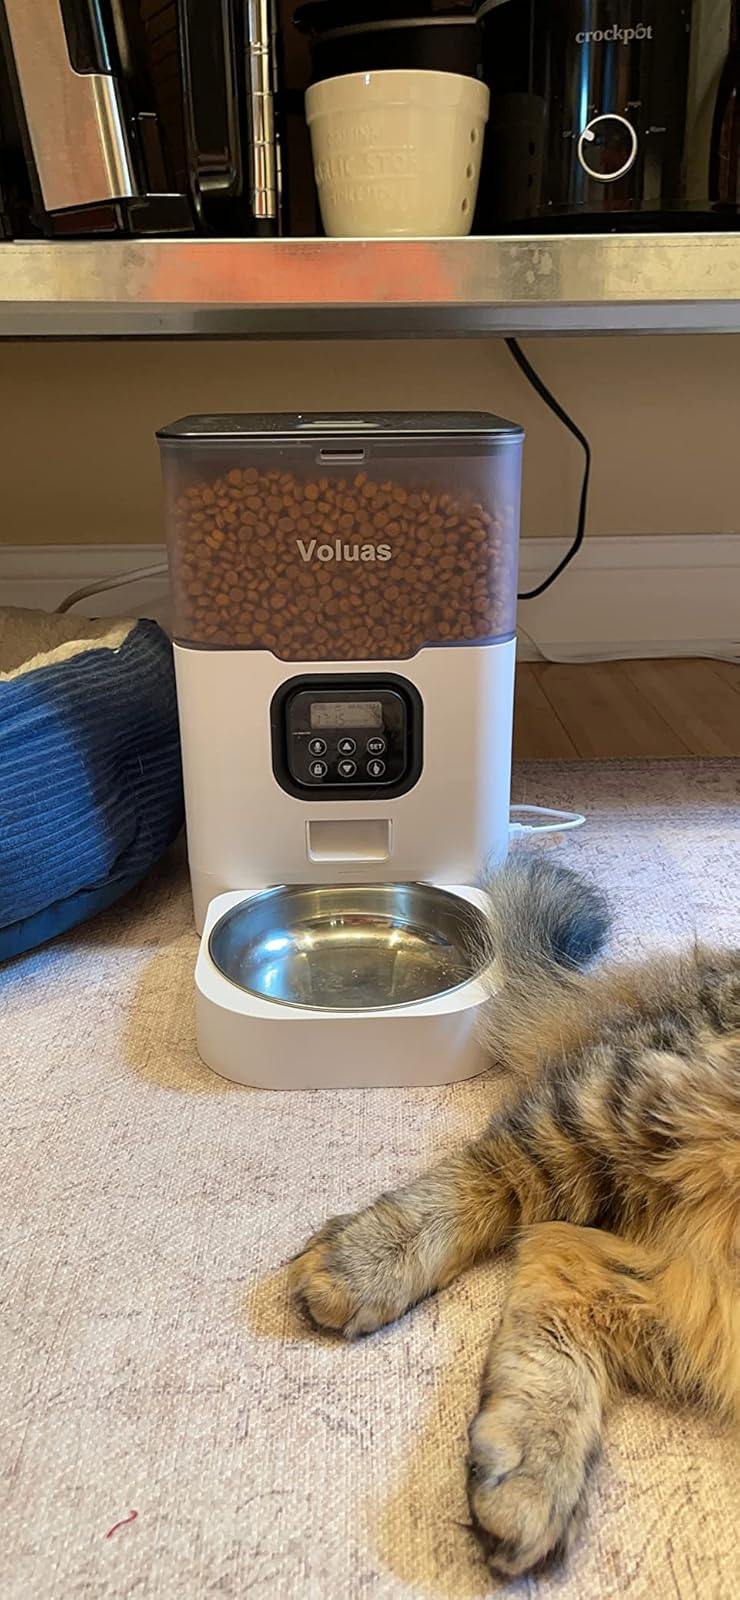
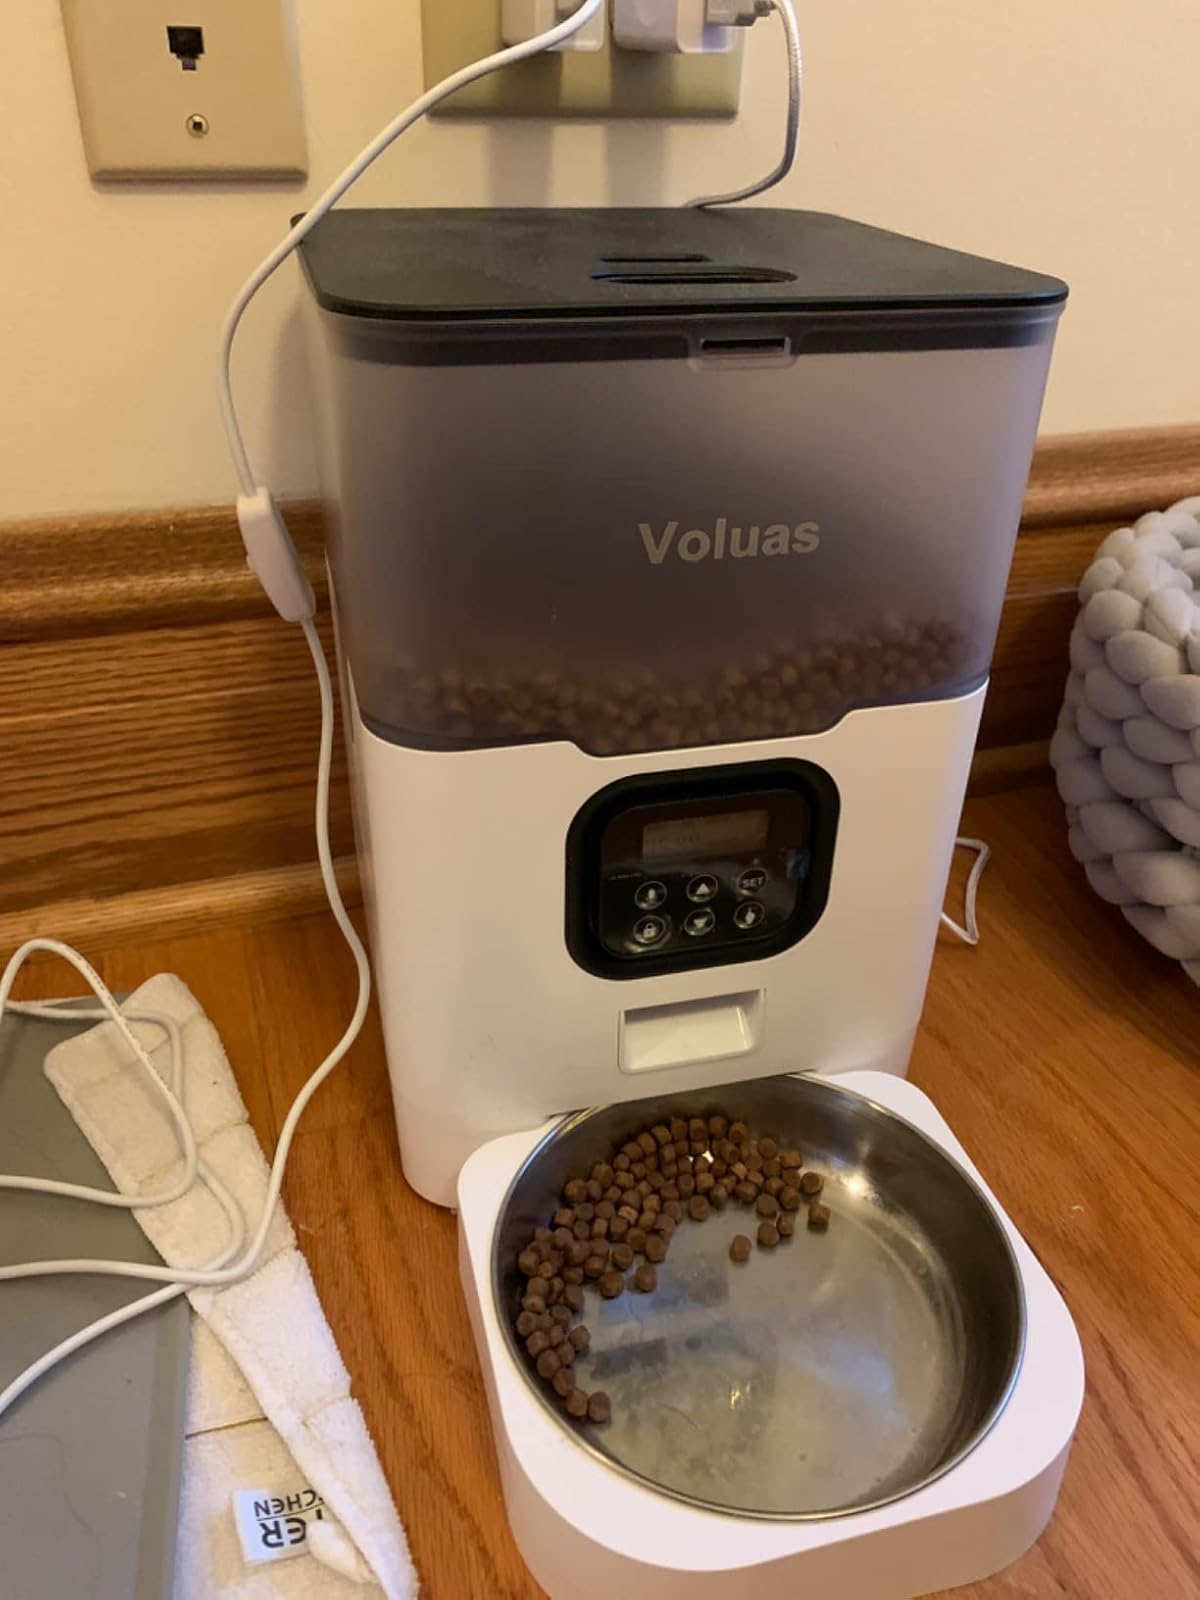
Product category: items_feeder
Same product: yes